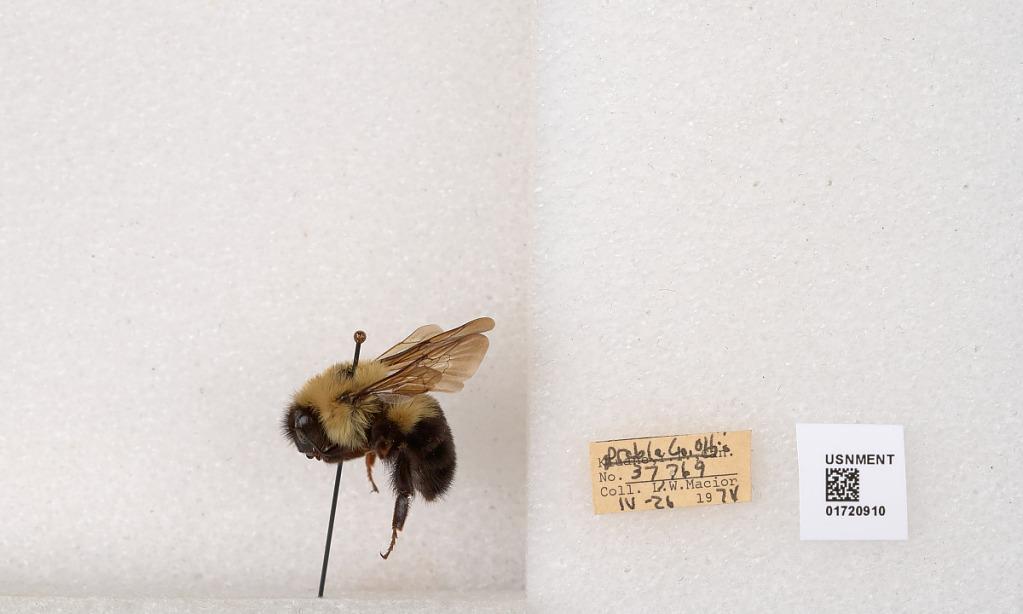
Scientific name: Bombus bimaculatus Cresson
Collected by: L. Macior
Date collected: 1974-4-26
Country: United States
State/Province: Ohio
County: Preble
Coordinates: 39.7416, -84.648